Luftnachrichten Abteilung 350

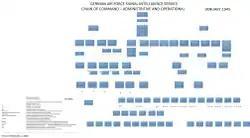
Organization chart with a legend for Luftwaffe Signals Organization.

The effect of the outbreak of war was immediately felt by Chi-Stelle, in so far as all participating nations began to transmit the majority of their messages in codes and cyphers. Thus the evaluation of the contents of messages was made more difficult, although the organisation of Allied air forces, as such, that were already known, could be built up from intelligence on hand. Newly activated units were identified on the basis of existing tables of organisation. In the early months of the war in France only the movements of bomber and reconnaissance units could be determined since the fighter arm could only be followed by monitoring RT traffic.